Jacksonville Progress

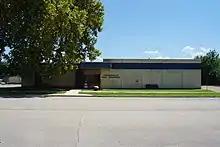
"Jacksonville Progress" building, on the east side of downtown Jacksonville

The Jacksonville Progress is a three times a week newspaper published in Jacksonville, Texas, on Tuesday, Thursday and Saturday mornings. It is owned by Community Newspaper Holdings Inc.